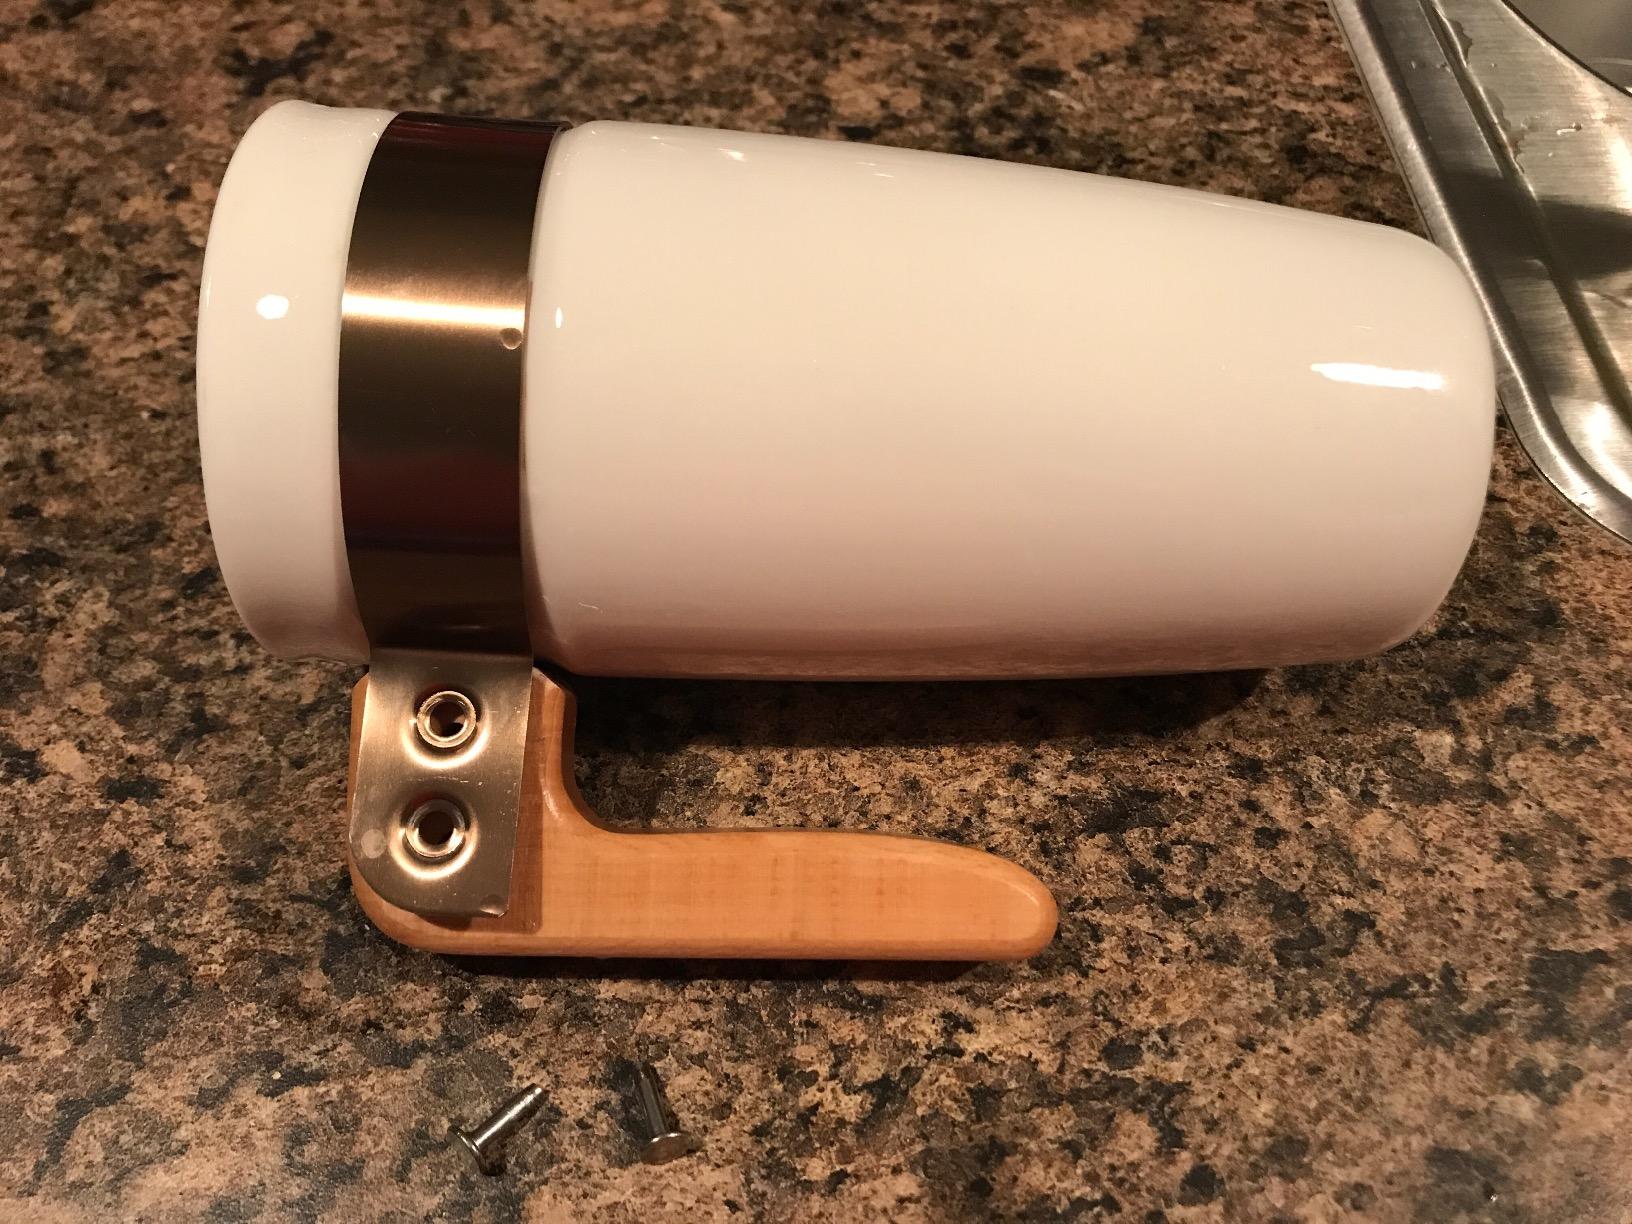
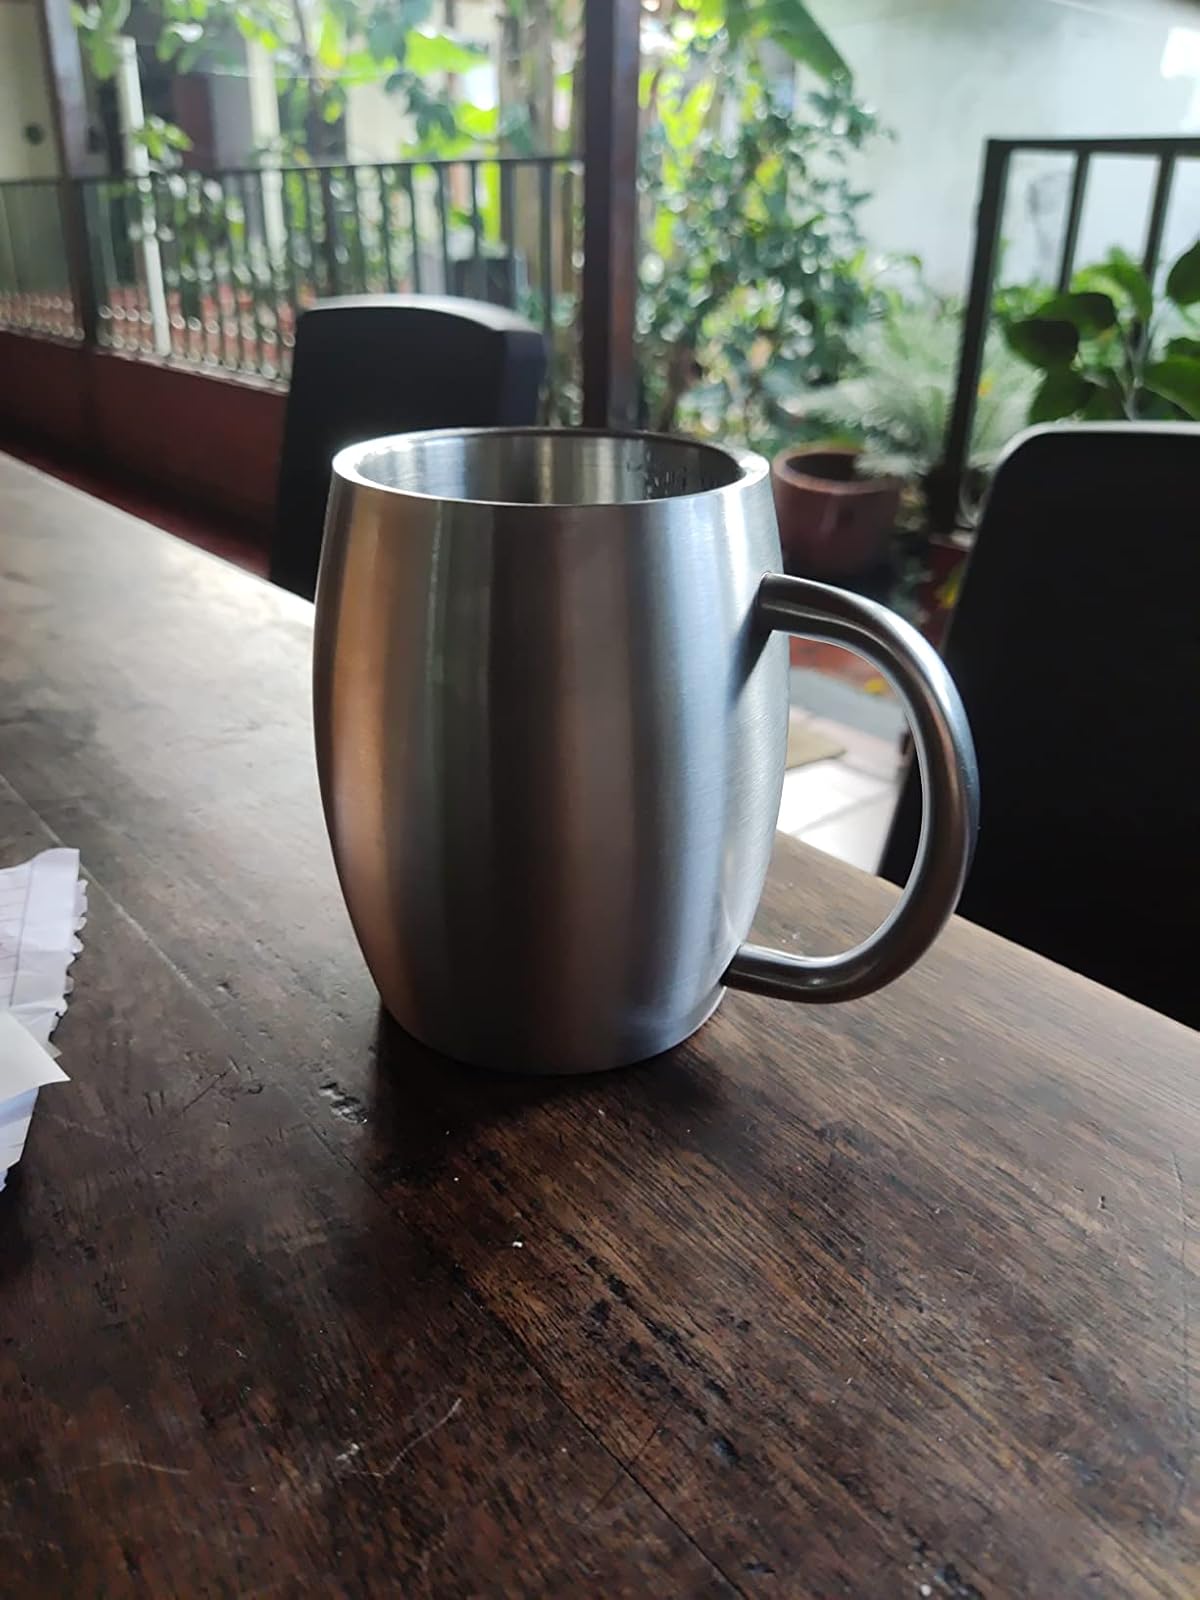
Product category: items_mug
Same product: no